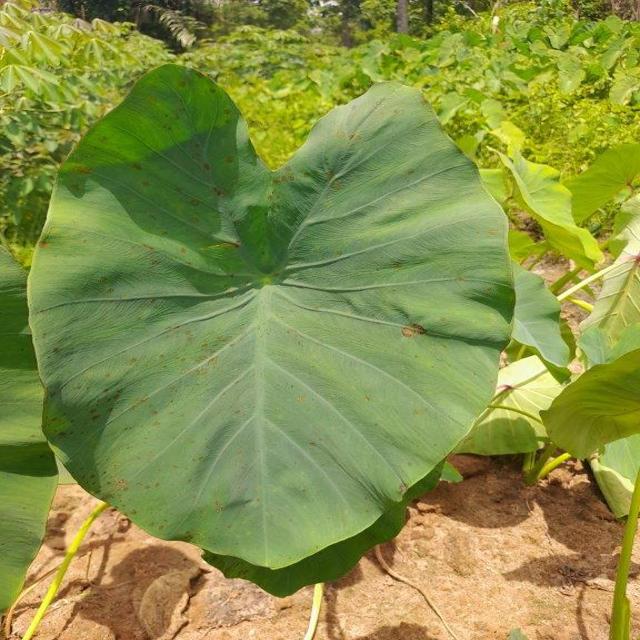
Label: Healthy